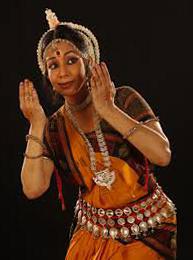
Dance form: odissi